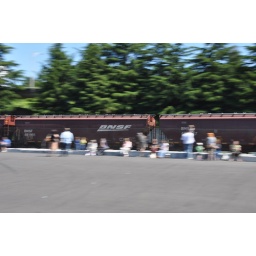
panning shot of a passing train at a farmer's market in seattle